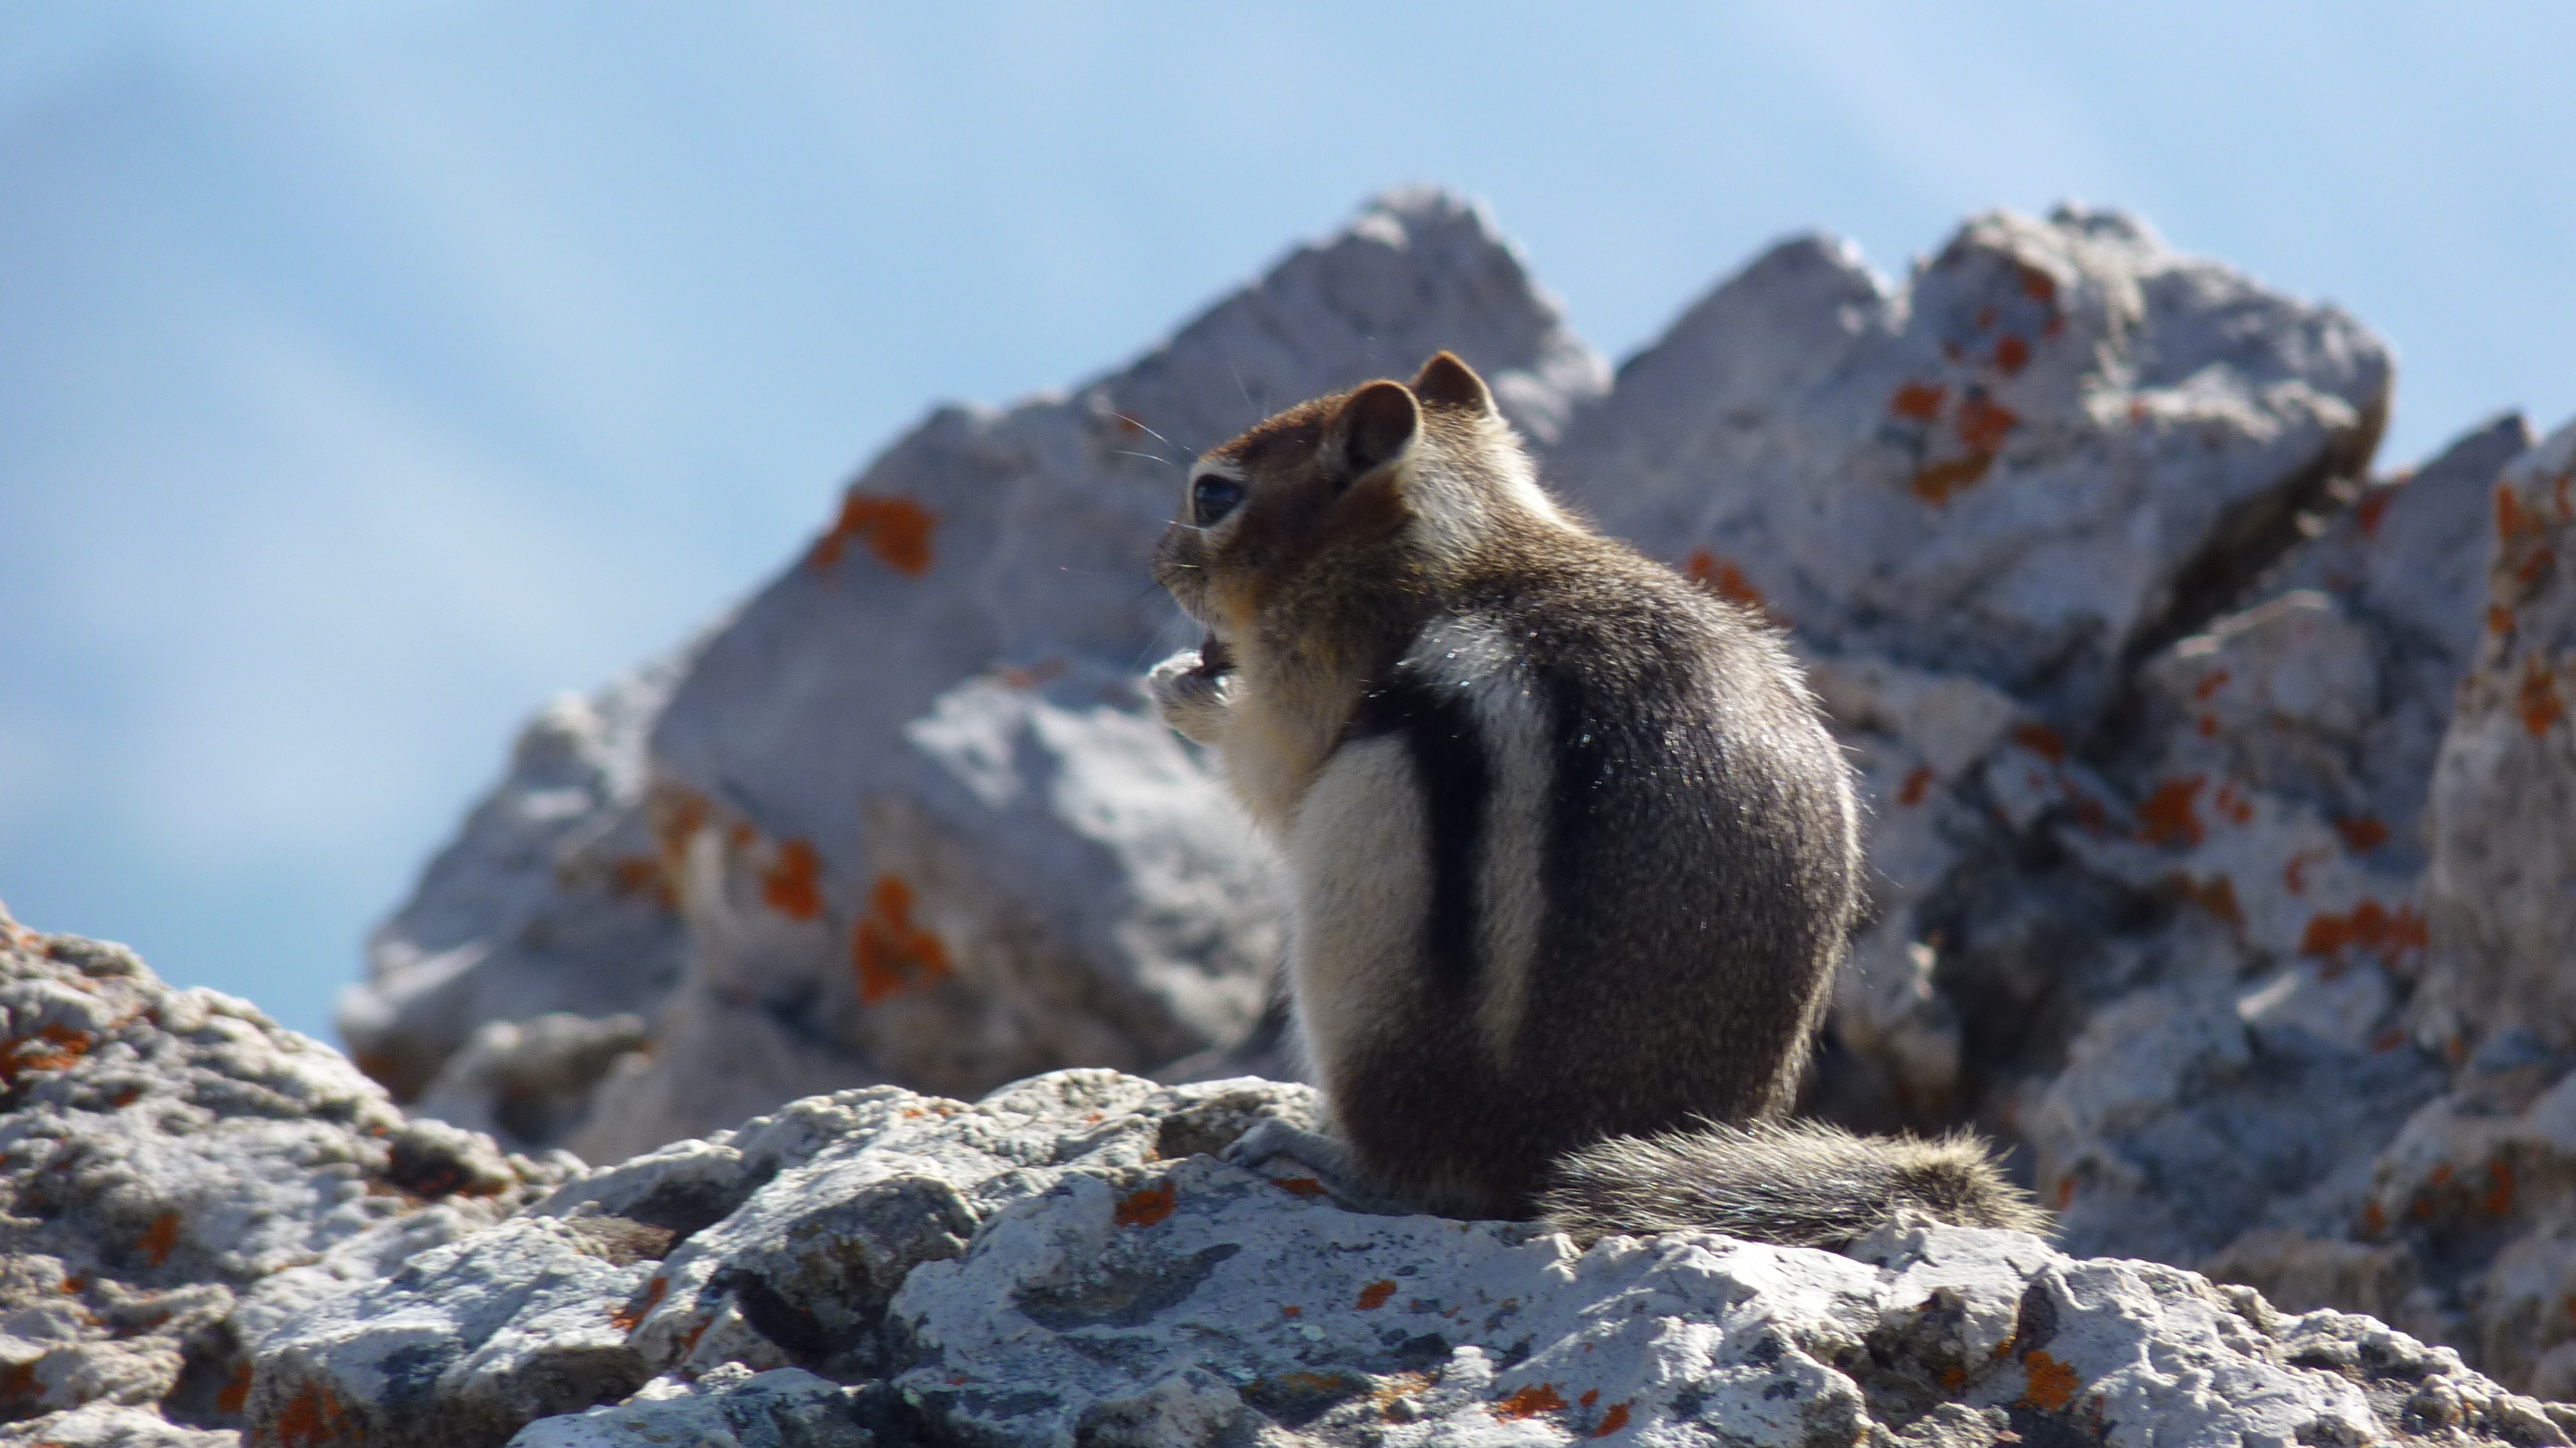
nature, snow, winter, wildlife, mammal, squirrel, rodent, national park, fauna, canada, vertebrate, chipmunk, marmot, twizzel